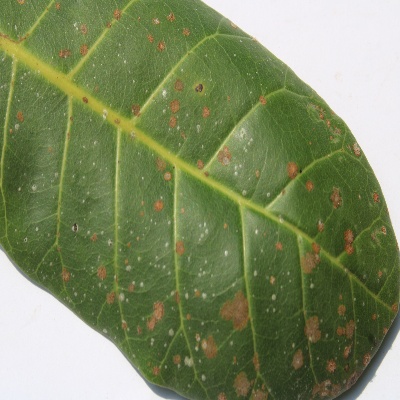
Crop: Cashew
Condition: red rust